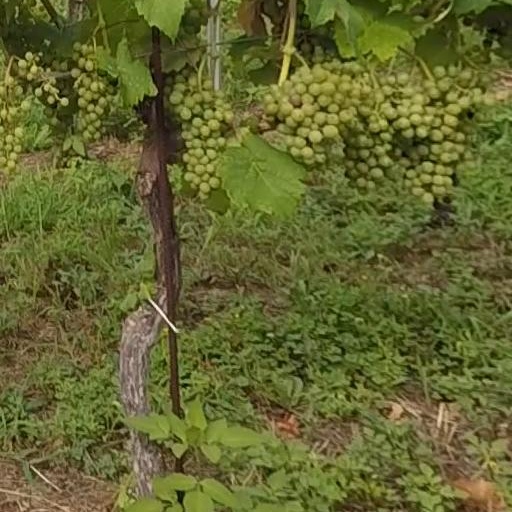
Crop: grape